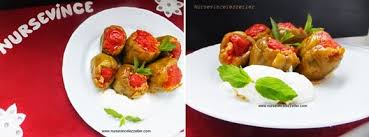
Yemek: biber_dolmasi